Nicolas-Marie Gatteaux

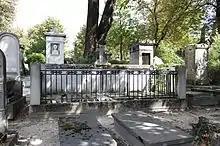
Tomb of Nicolas-Marie Gatteaux and Jacques-Édouard Gatteaux

Nicolas-Marie Gatteaux (2 August 1751, Paris - 24 June 1832, Paris) was a French medal engraver, also notable as the father of the sculptor and medallist Jacques-Édouard Gatteaux (1788–1881). In 1781 he was appointed graveur des médailles du Roi.